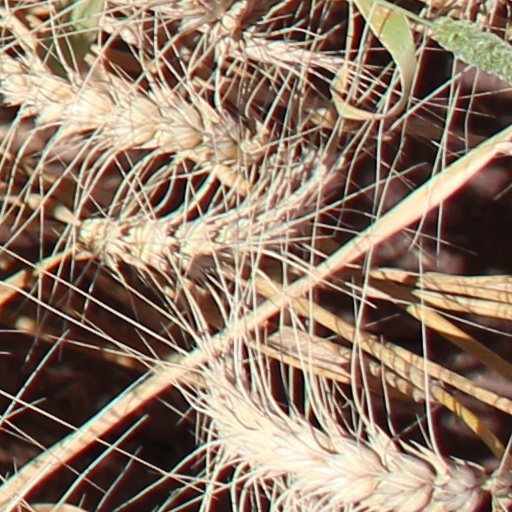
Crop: wheat